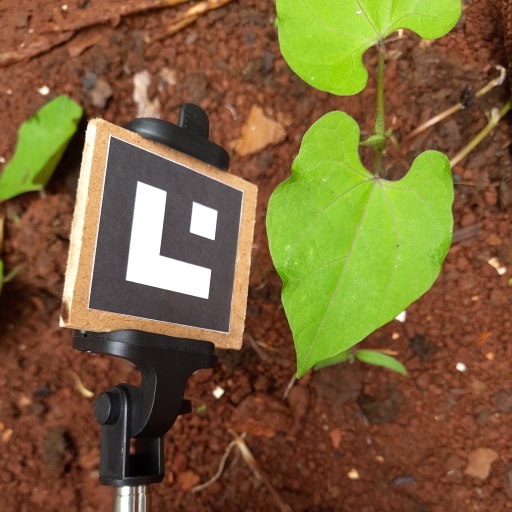
Observations: wavy surface, no eating holes, under shade